Chkalovsky (air base)

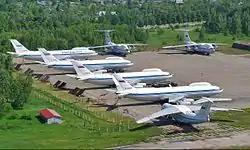
Satellite imagery of Chkalovsky air base

Chkalovsky is a military air base near Shchyolkovo, Moscow Oblast, Russia. It is located 31 km northeast of Moscow.